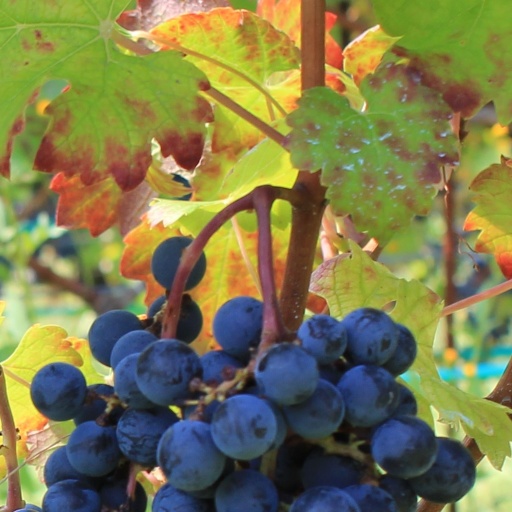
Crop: grape